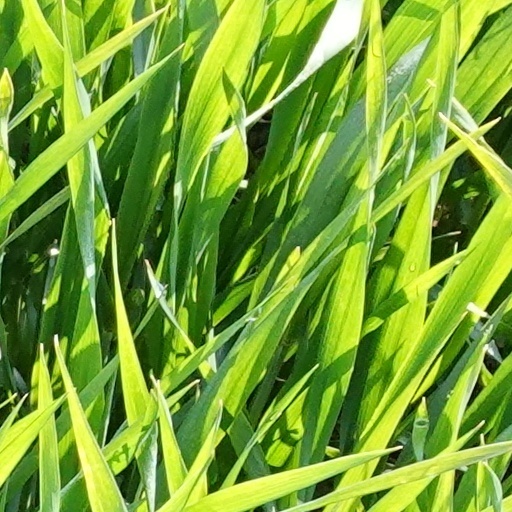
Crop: wheat